WBKV

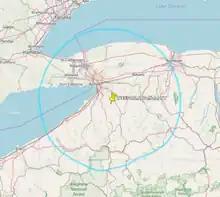
WBKV coverage map from the FCC.

WBKV is a grandfathered “superpower” station. The station’s effective radiated power (ERP) exceeds the maximum limit allowed for a Class B FM station, and is also far above the maximum allowable ERP for its antenna height above average terrain (HAAT) according to current FCC rules. WBKV is one of the strongest FM signals in the Northeastern United States at 110,000 watts effective radiated power (ERP), at a height above average terrain (HAAT) of .